2002 Huntingdonshire District Council election

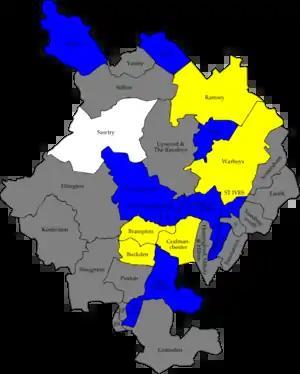
Map of the results of the 2002 Huntingdonshire District Council election. Conservatives in blue, Liberal Democrats in yellow and independents in white. Wards in grey were not contested in 2002.

The 2002 Huntingdonshire District Council election took place on 4 May 2002 to elect members of Huntingdonshire District Council in Cambridgeshire, England. One third of the council was up for election and the Conservative Party stayed in overall control of the council.